Achilles tendinitis

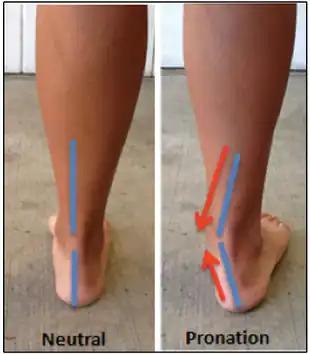
Demonstration of the right foot in pronation, neutral and supinated subtalar joint placements. Over-pronation (excessive pronation) occurs when the ankle begins to roll inward by more than 5 degrees, demonstrated with the arrows.

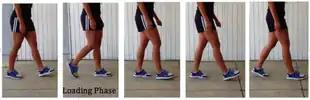
Walking gait cycle starting with the left leg demonstrated. The loading cycle is where foot pronation naturally occurs.

Achilles tendinitis is a common injury, particularly in sports that involve lunging and jumping, occurs both laterally and bilaterally, and is often induced in a single ankle by trauma. It is also a known side effect of fluoroquinolone antibiotics such as ciprofloxacin, as are other types of tendinitis.